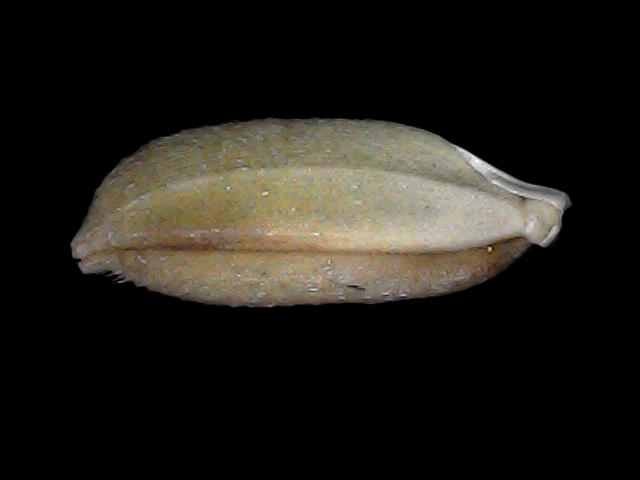
Rice variety: Br22